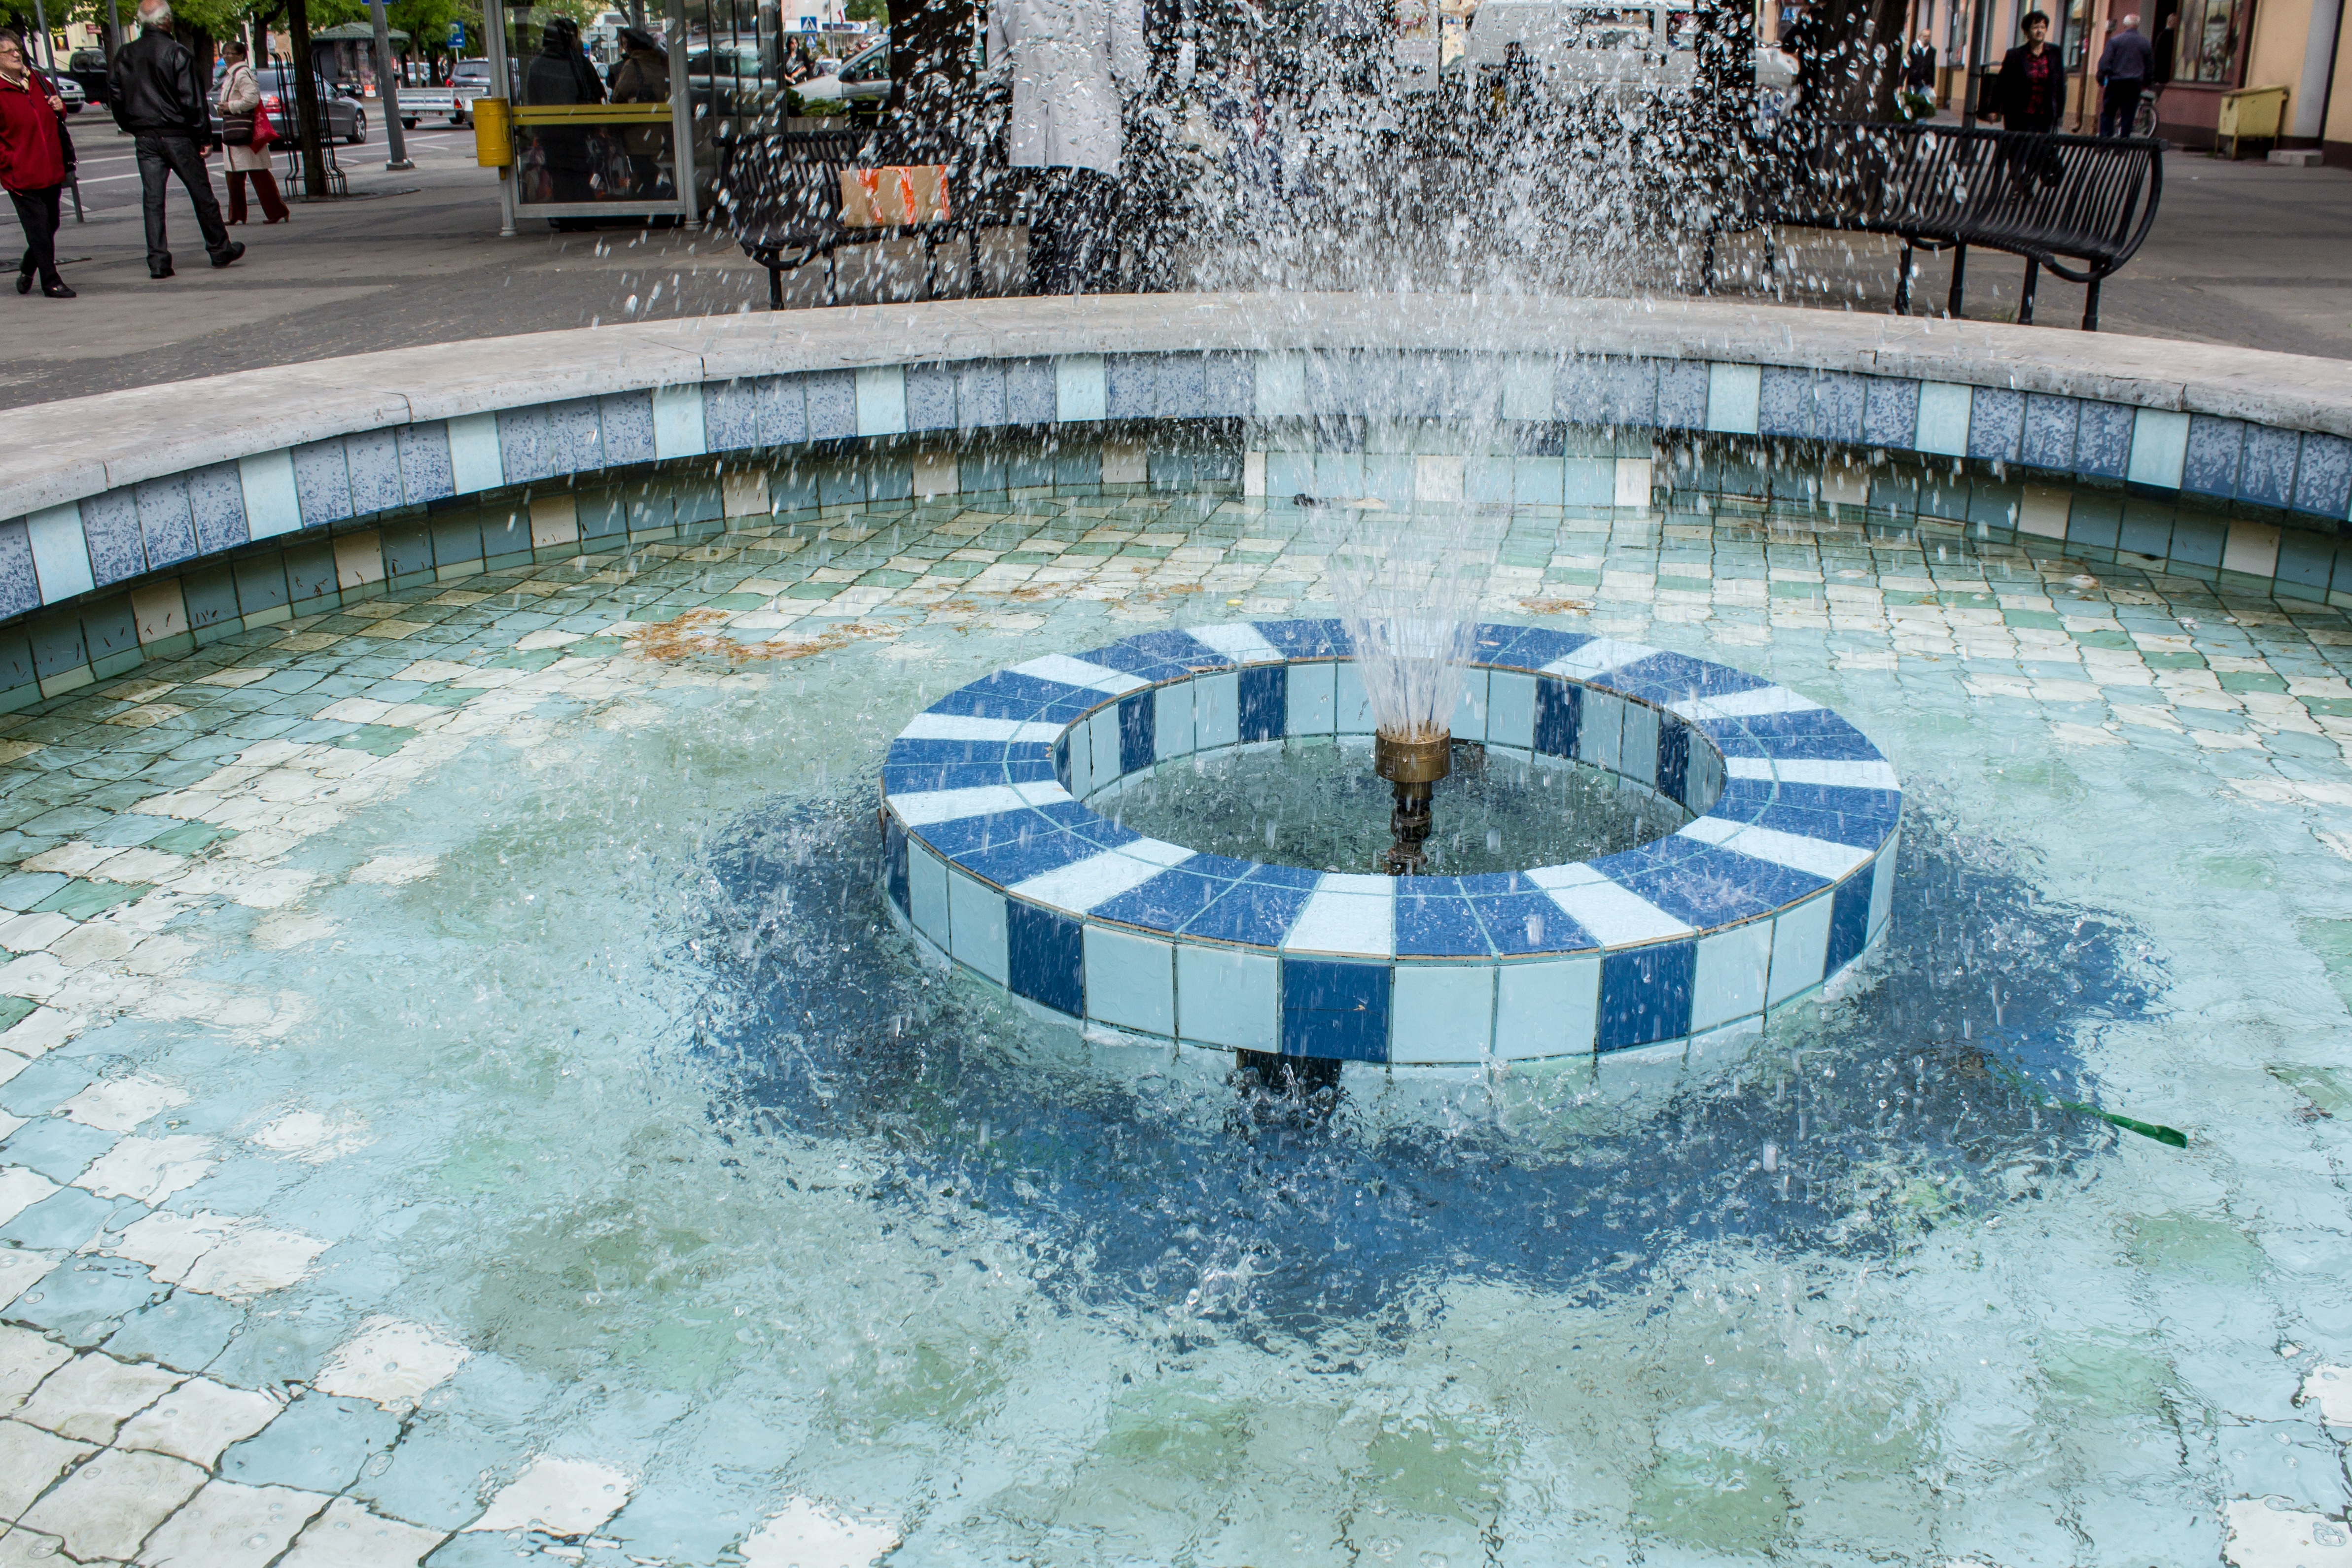
water, architecture, summer, amusement park, swimming pool, plaza, park, tourism, leisure, fountain, water park, water feature, flowing water, reflecting pool, stream of water, thermae